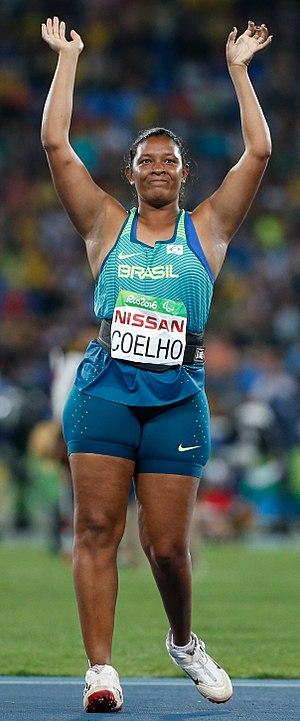
Shirlene Coelho est une athlète handisport brésilienne spécialiste du lancer du javelot, du lancer du disque et du lancer du poids, dans la catégorie F37 pour les athlètes avec une paralysie cérébrale.